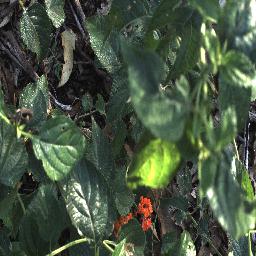
Label: lantana